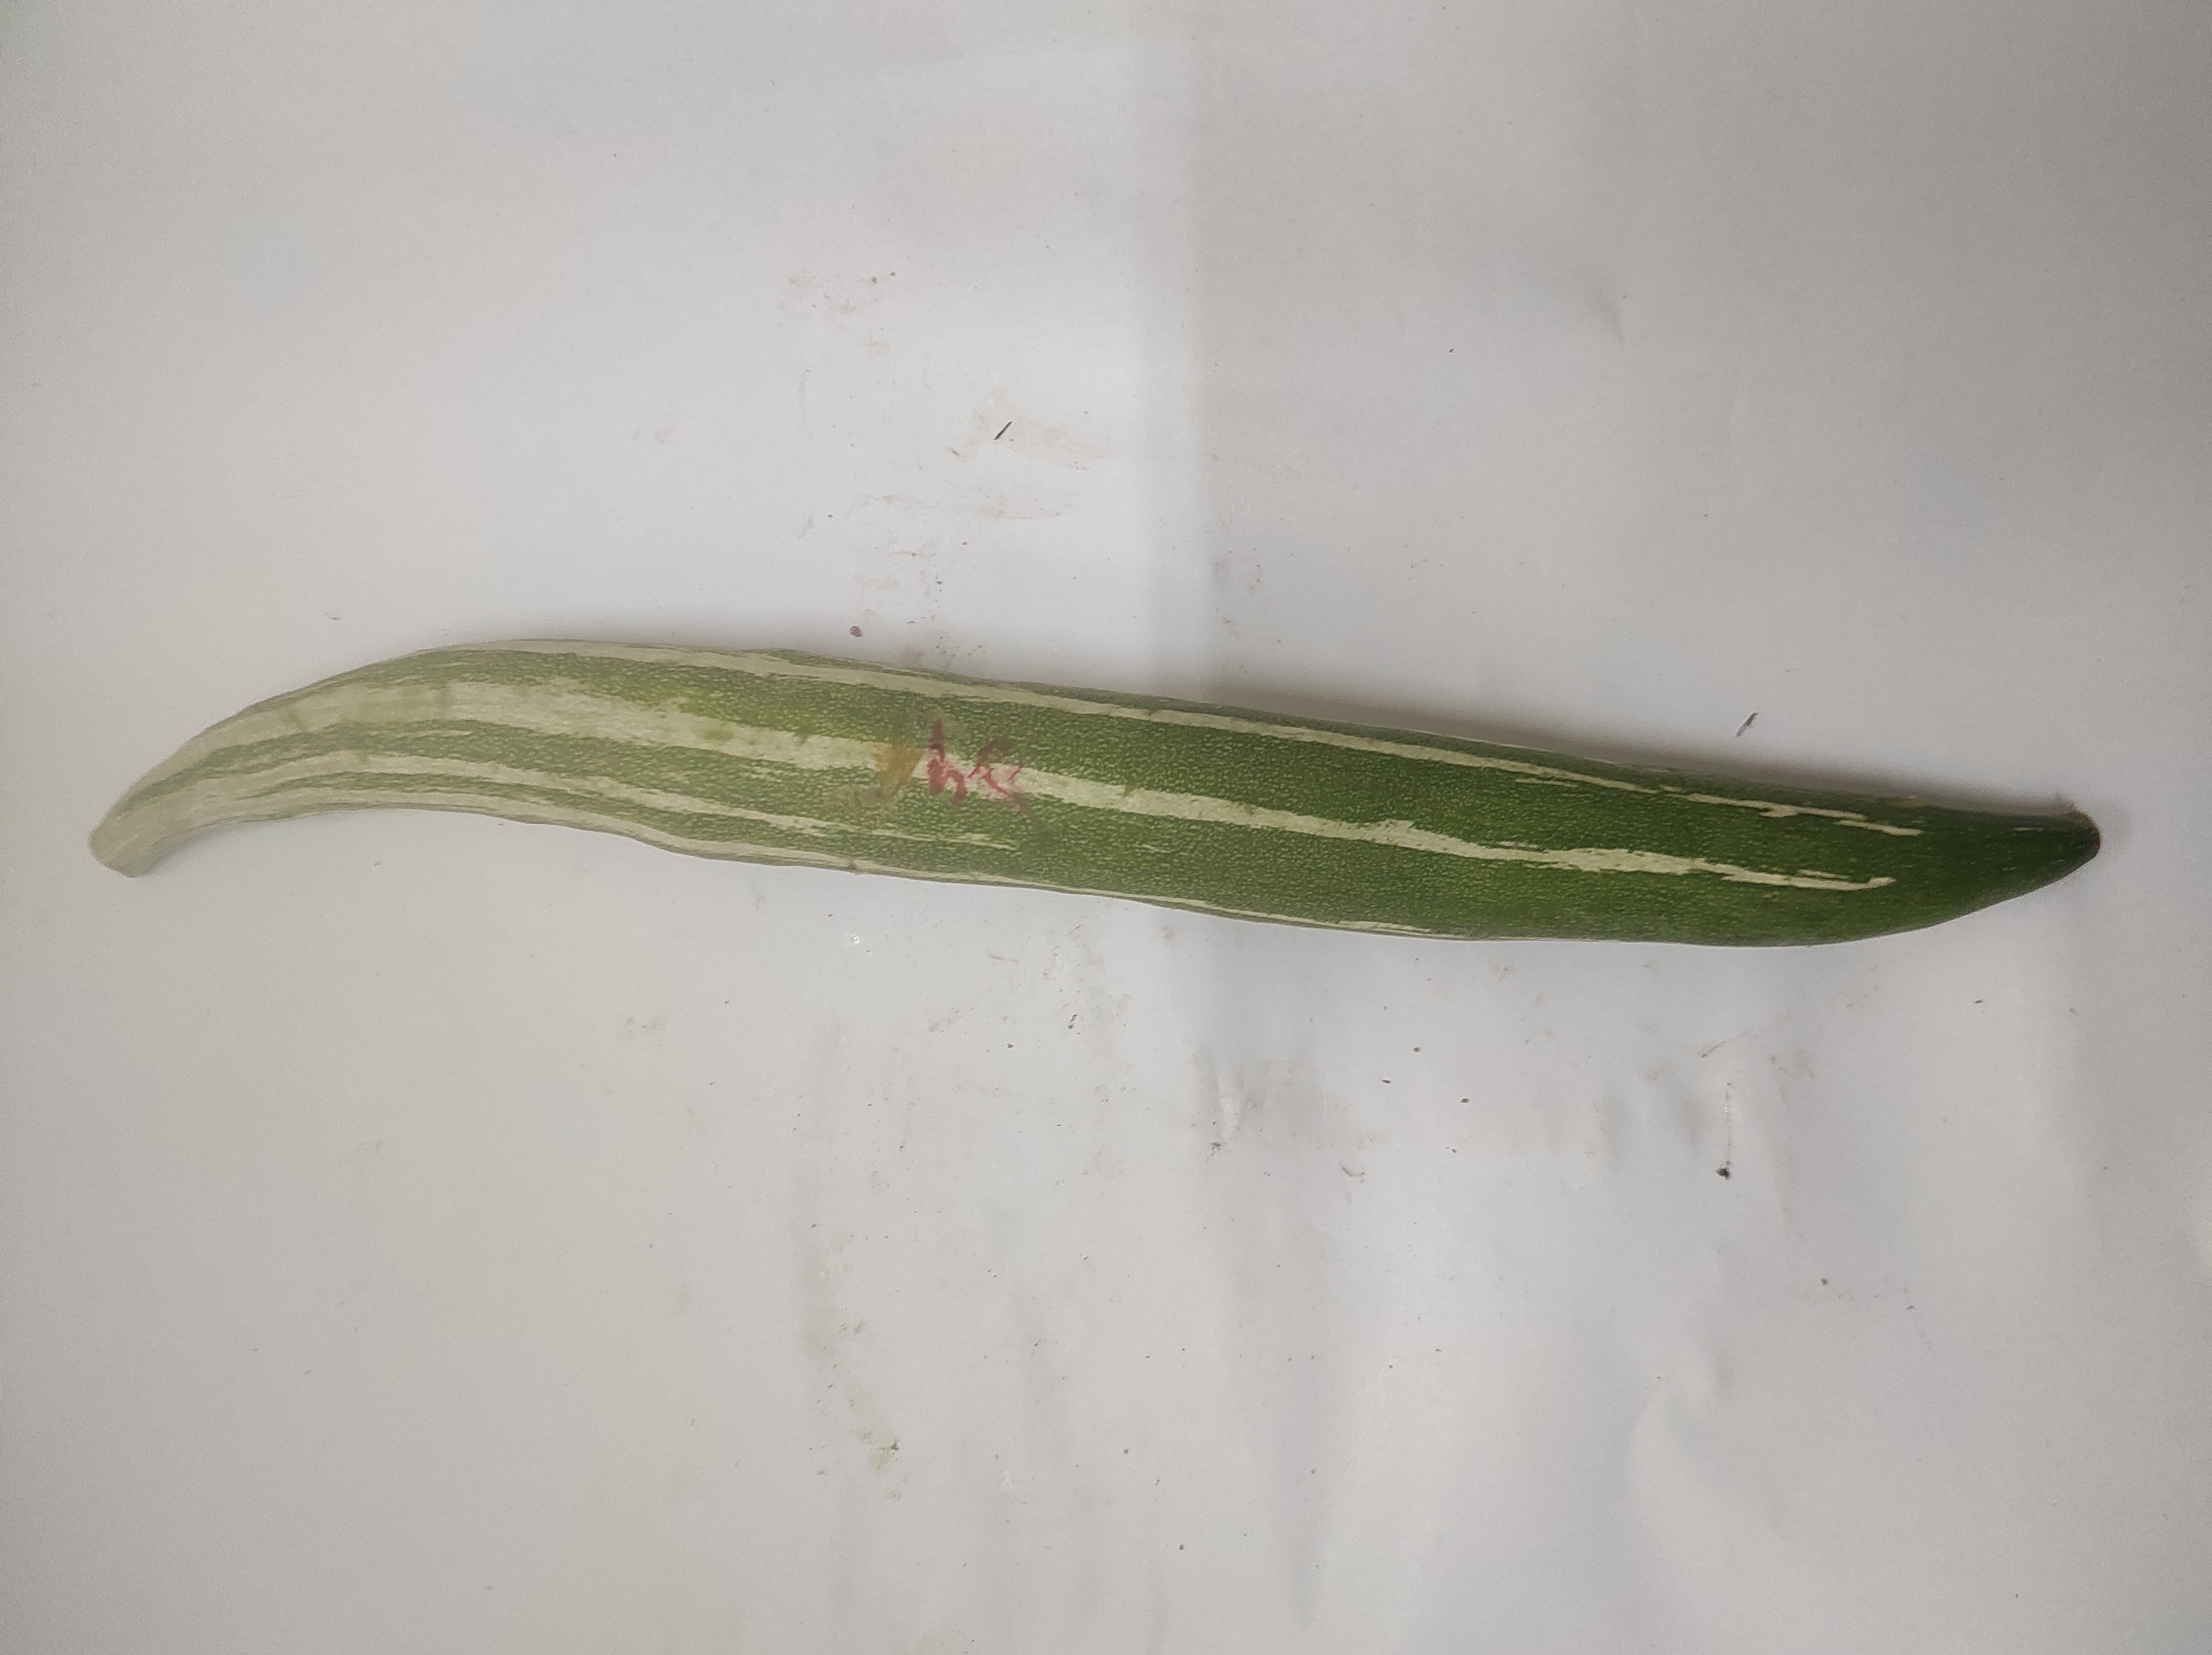
Crop: Snake Gourd
Condition: Severely Damaged